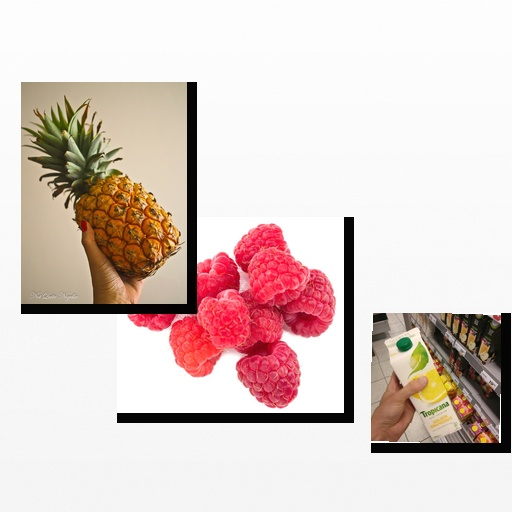
Food items: pineapple, raspberry, grapefruit_juice